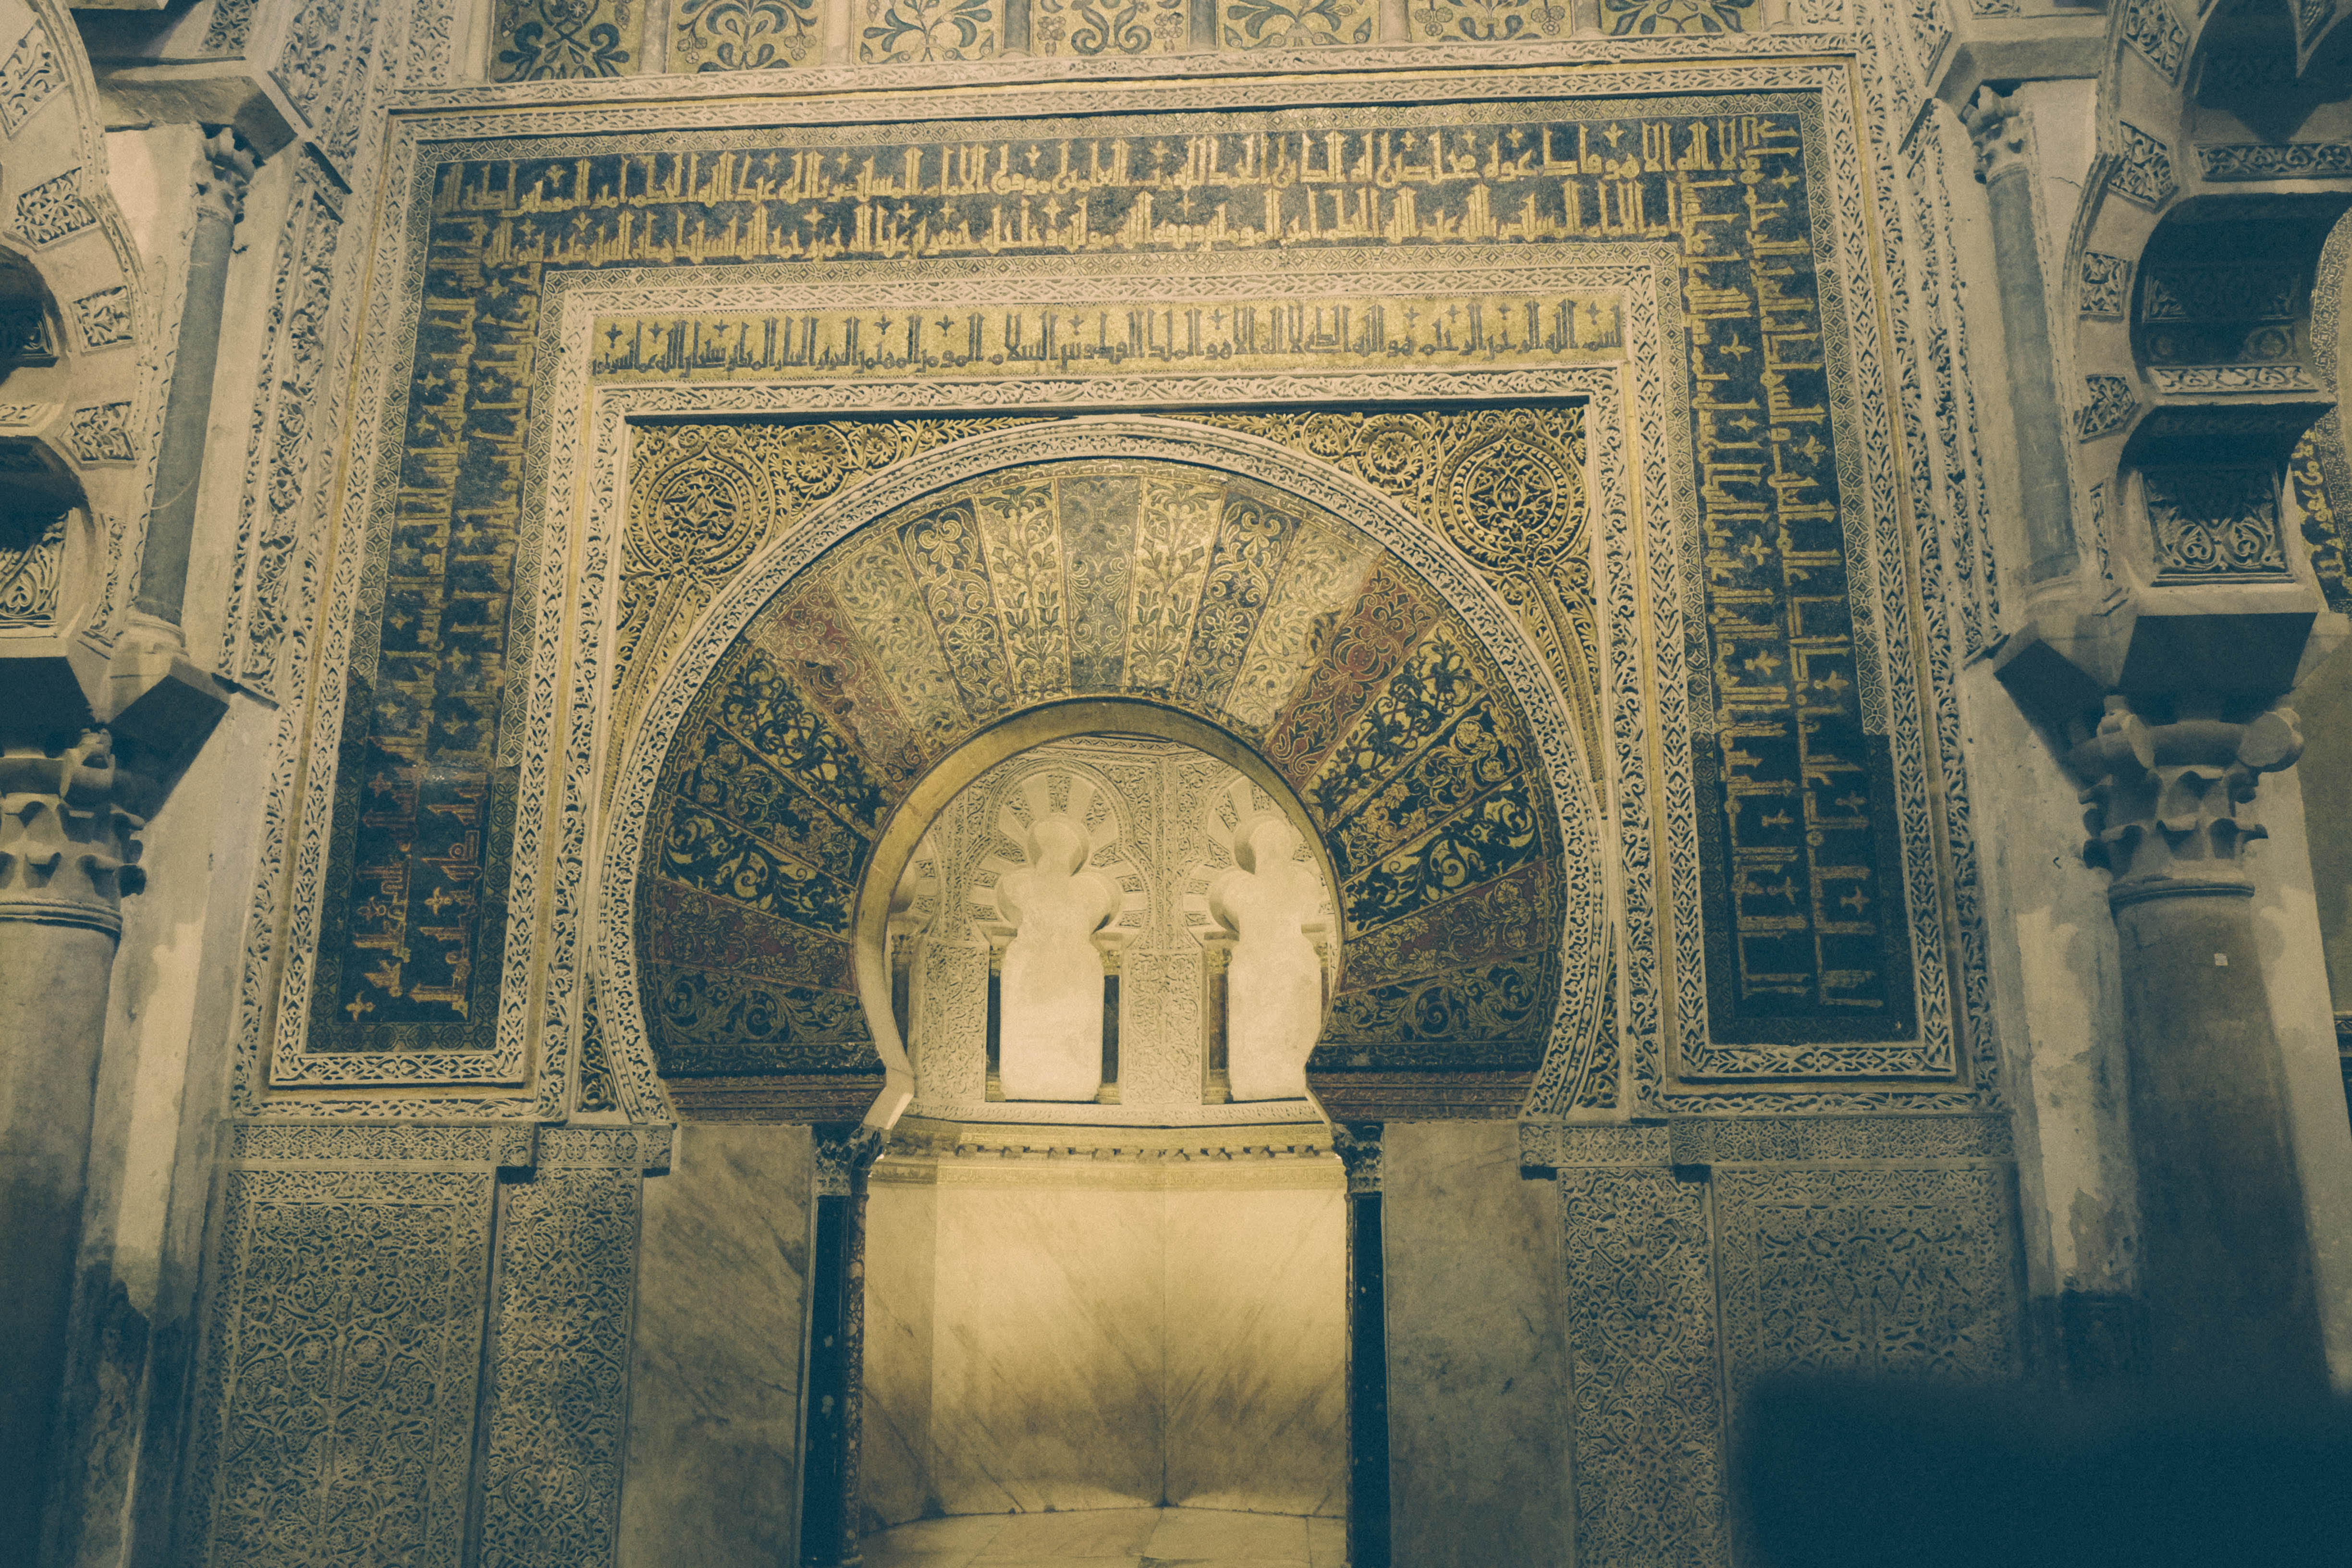
architecture, building, arch, cathedral, place of worship, symmetry, andalusia, cordoba, ancient history